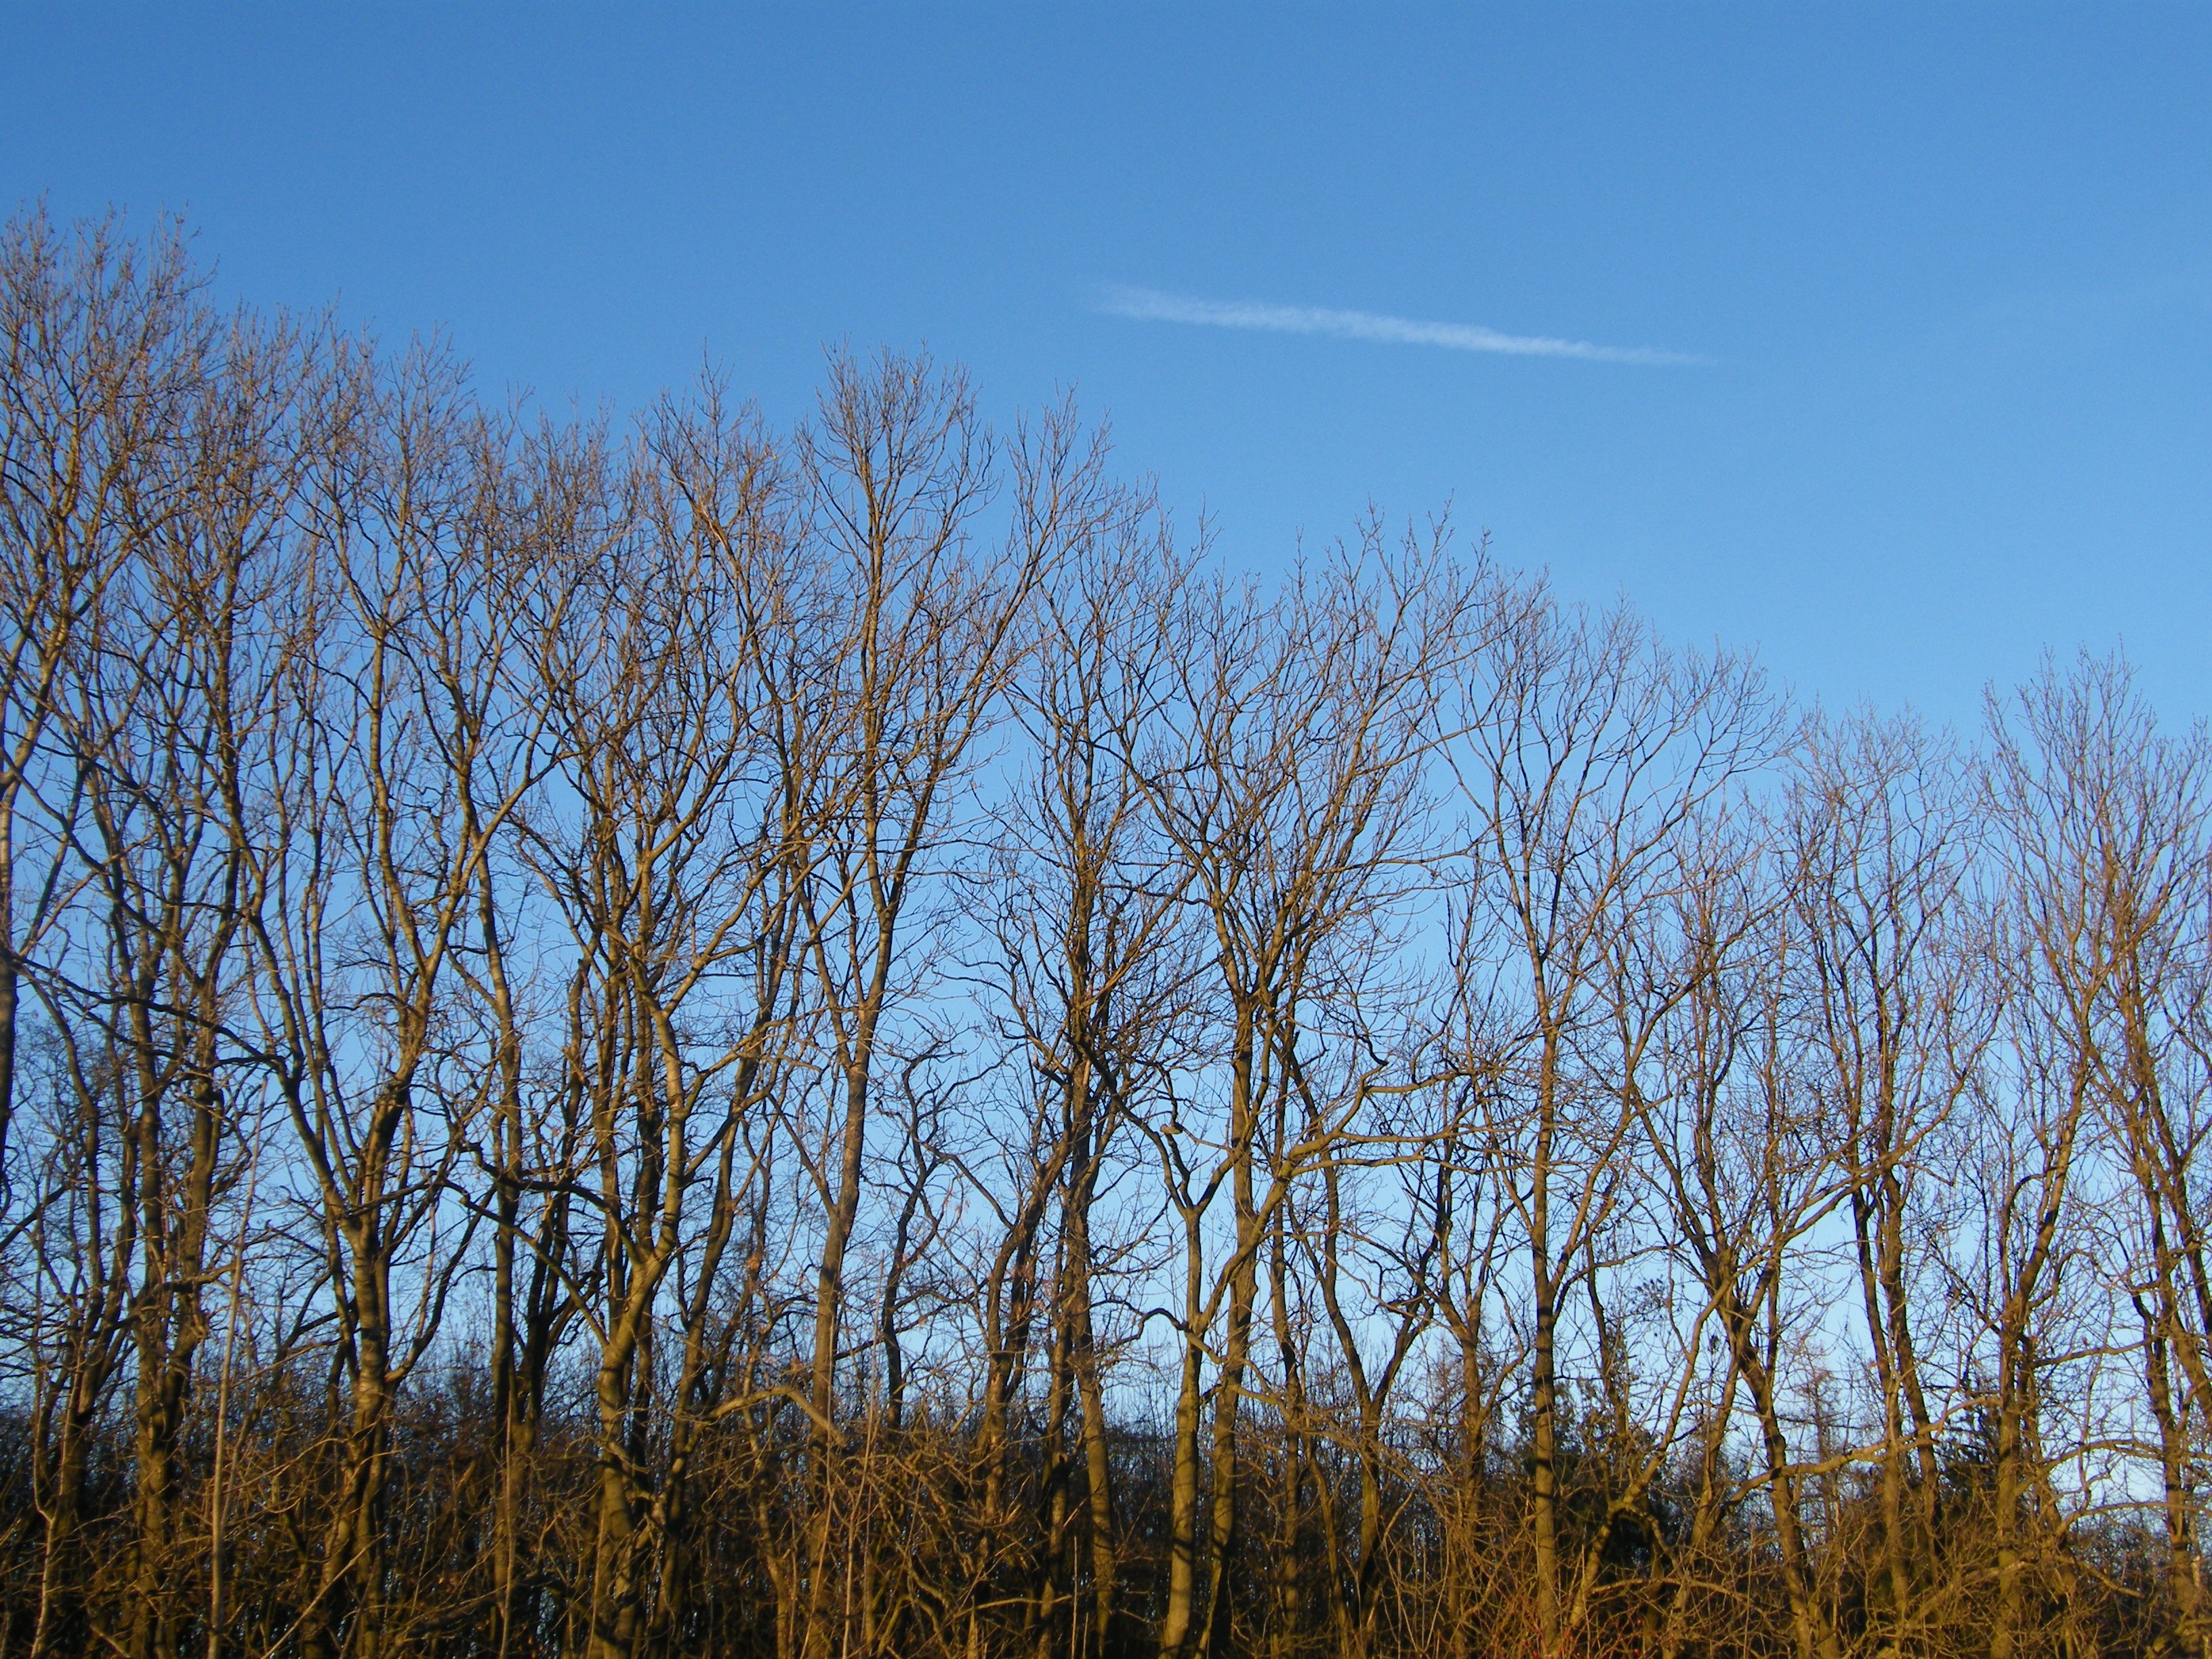
tree, nature, forest, grass, branch, cloud, plant, sky, meadow, prairie, sunlight, leaf, high, heaven, autumn, season, trees, strain, habitat, treetops, ecosystem, natural environment, atmospheric phenomenon, grass family, woody plant